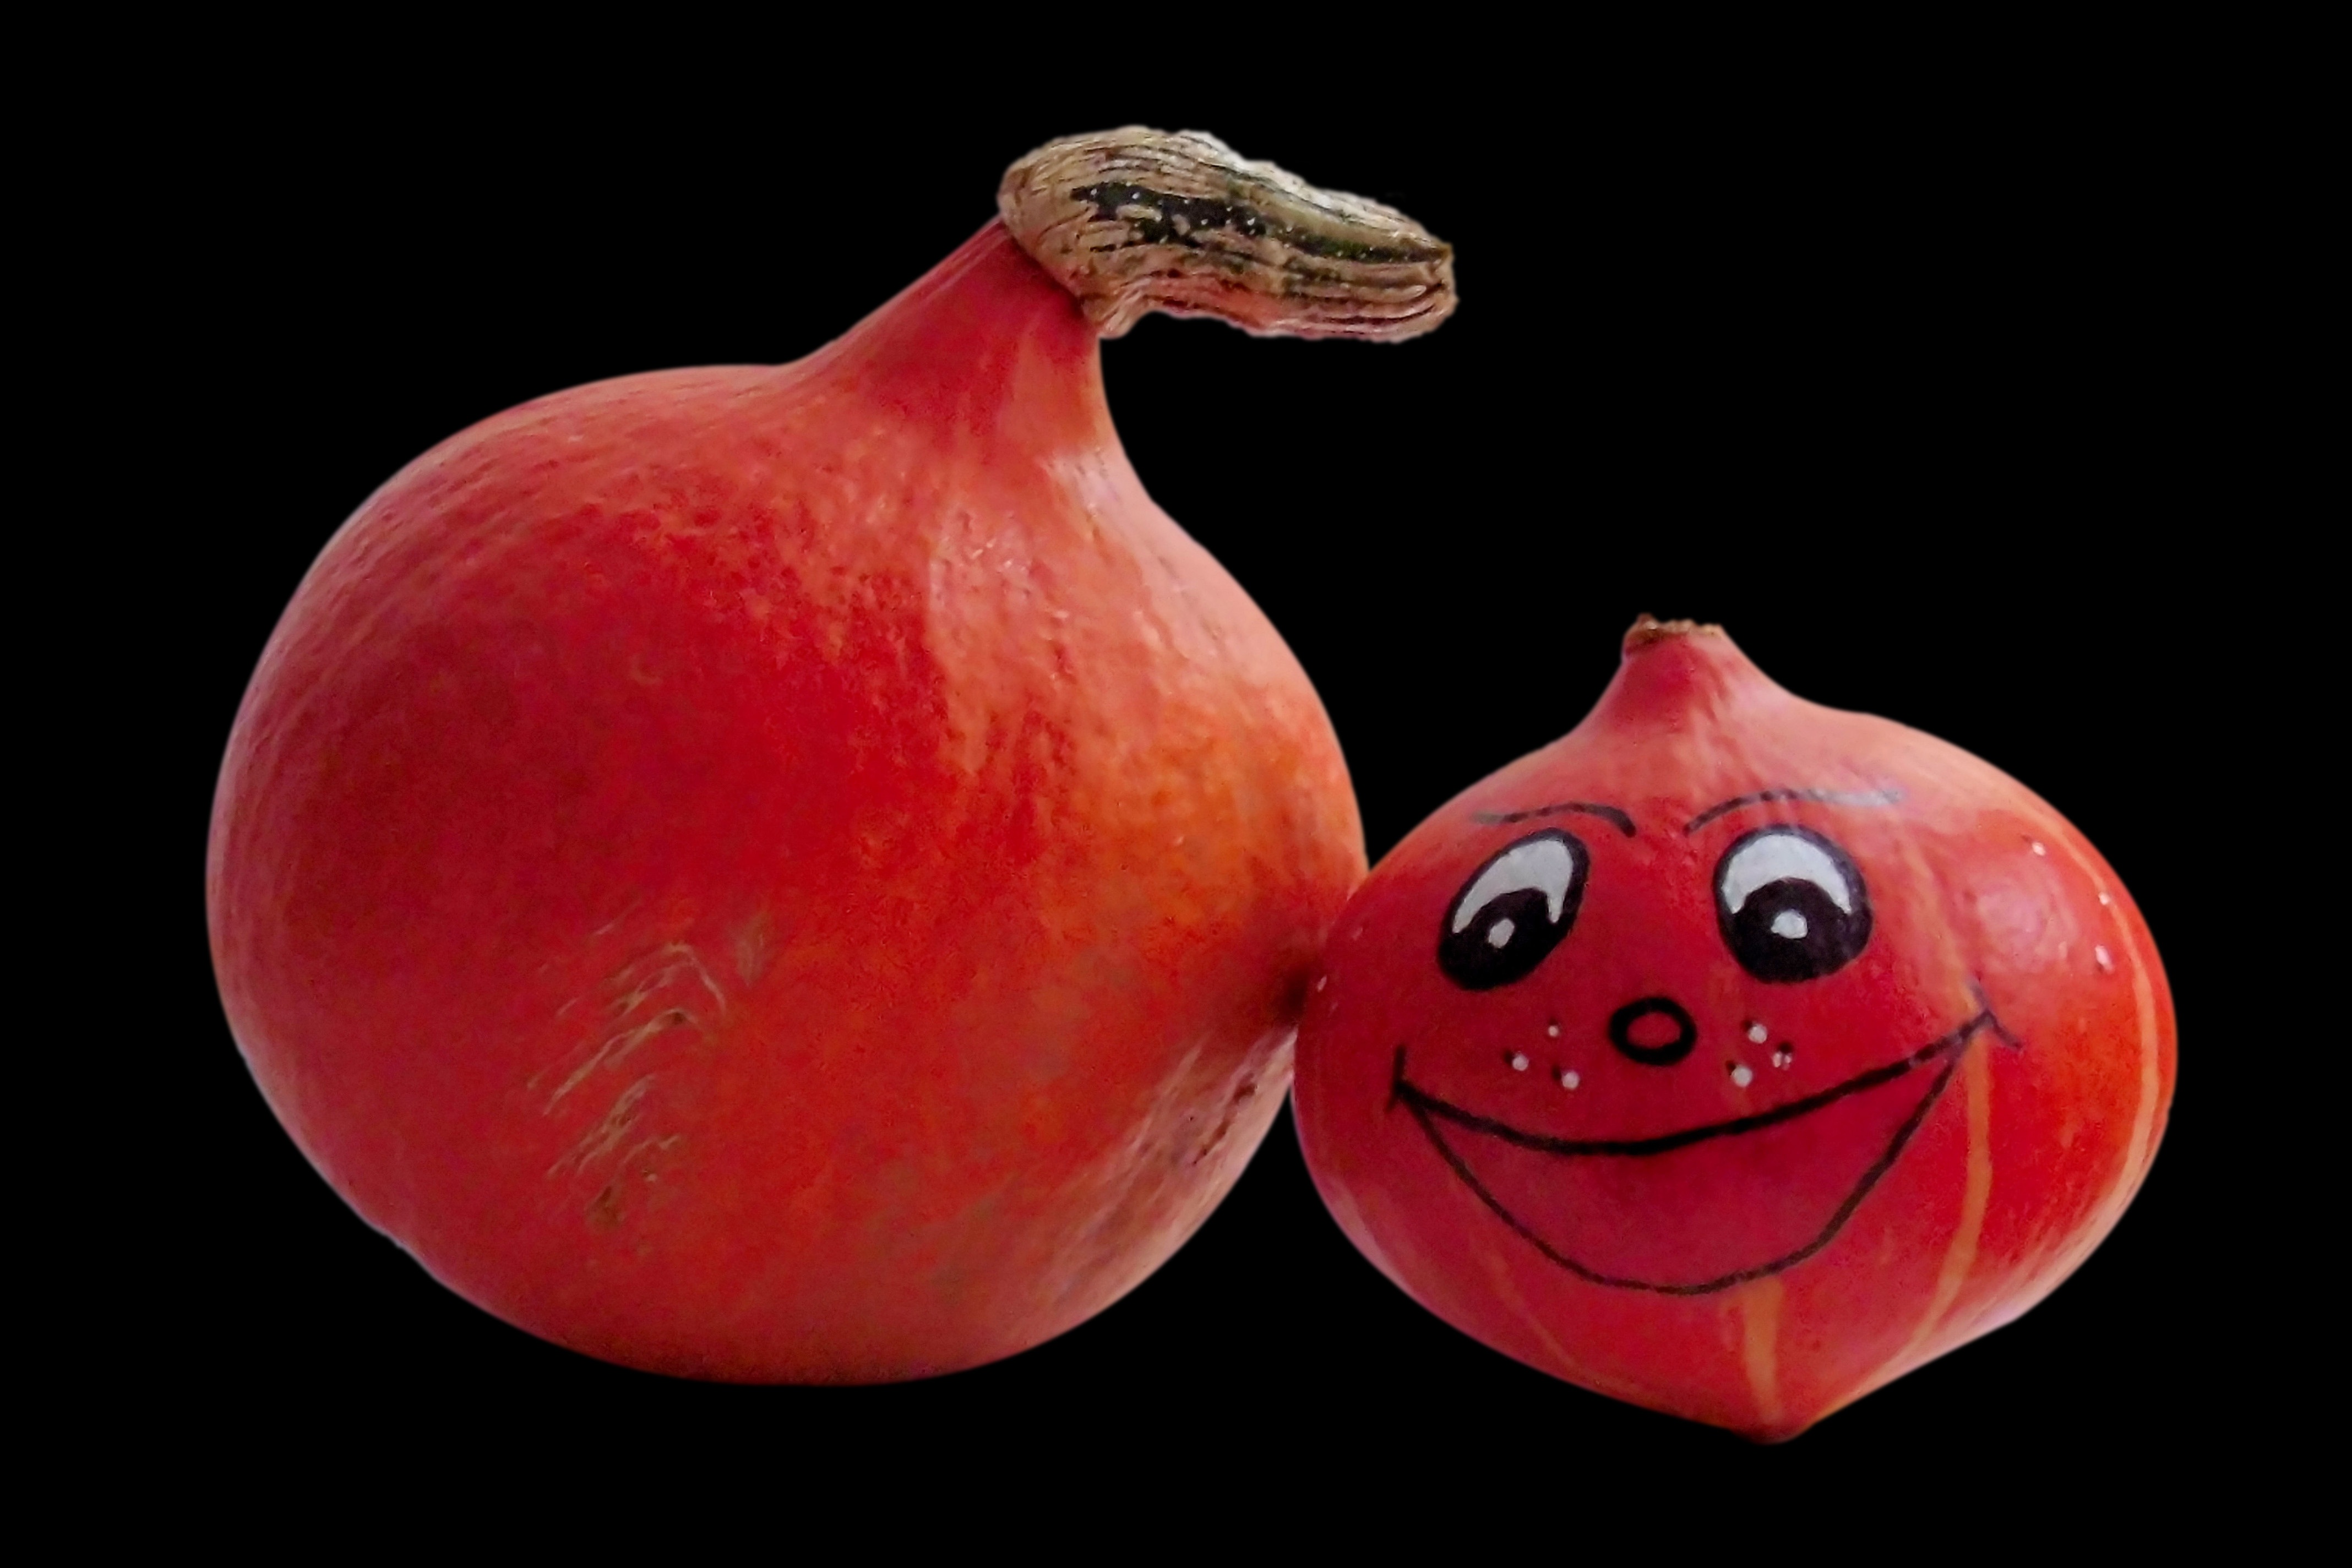
plant, fruit, orange, food, red, produce, pumpkin, vegetables, pumpkins, macro photography, autumn motives, flowering plant, still life photography, land plant